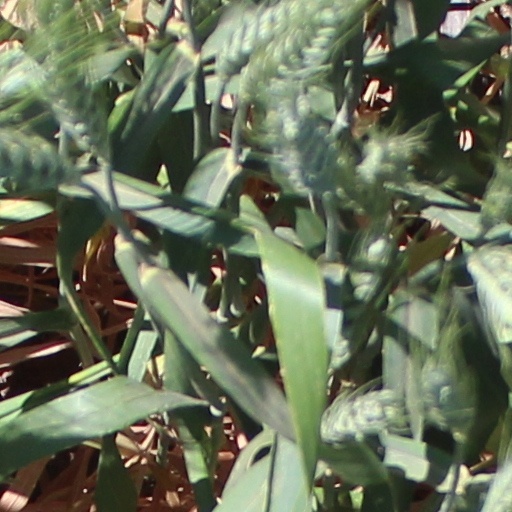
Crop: wheat